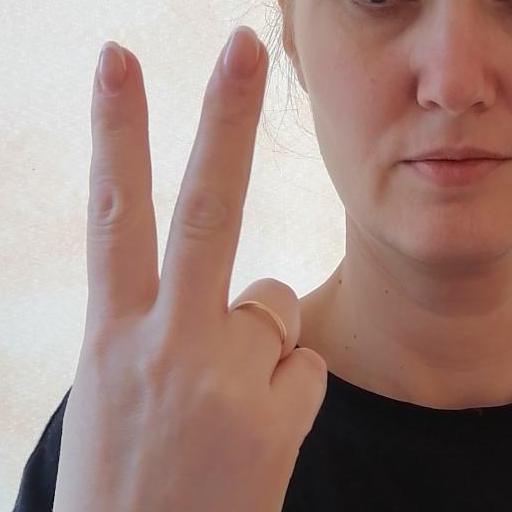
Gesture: peace_inverted